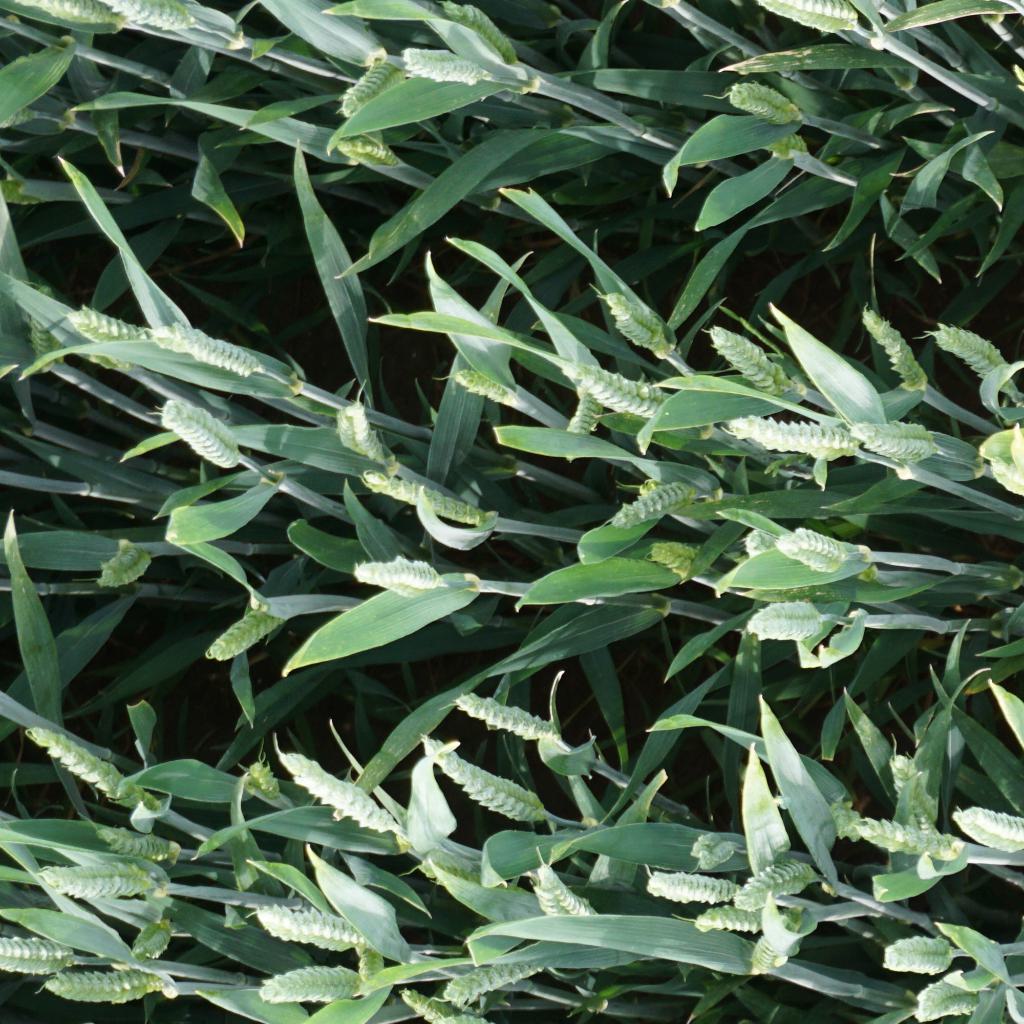
Country: France
Location: Gréoux
Wheat development stage: Post-flowering